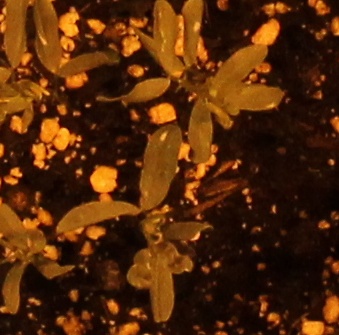
Label: Lentil